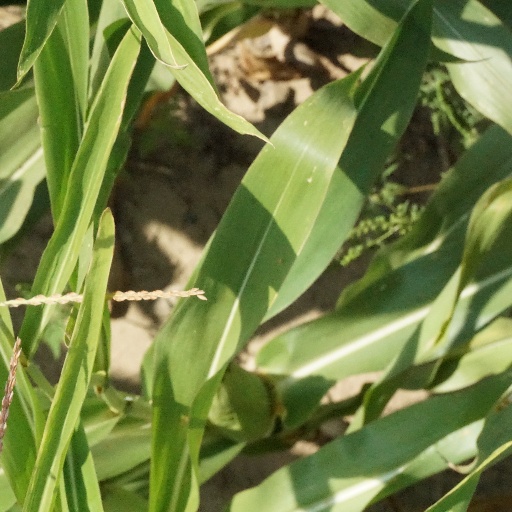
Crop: maize; corn